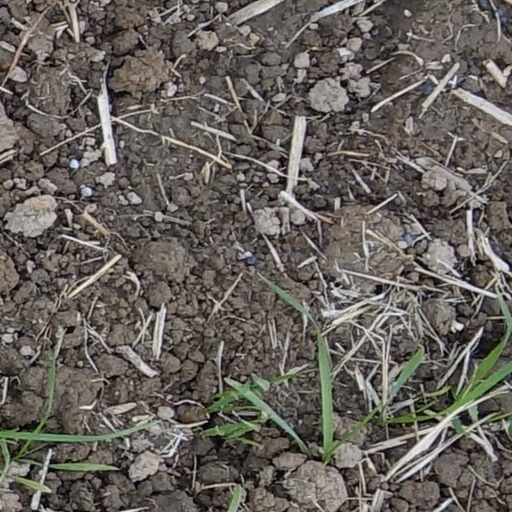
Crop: wheat